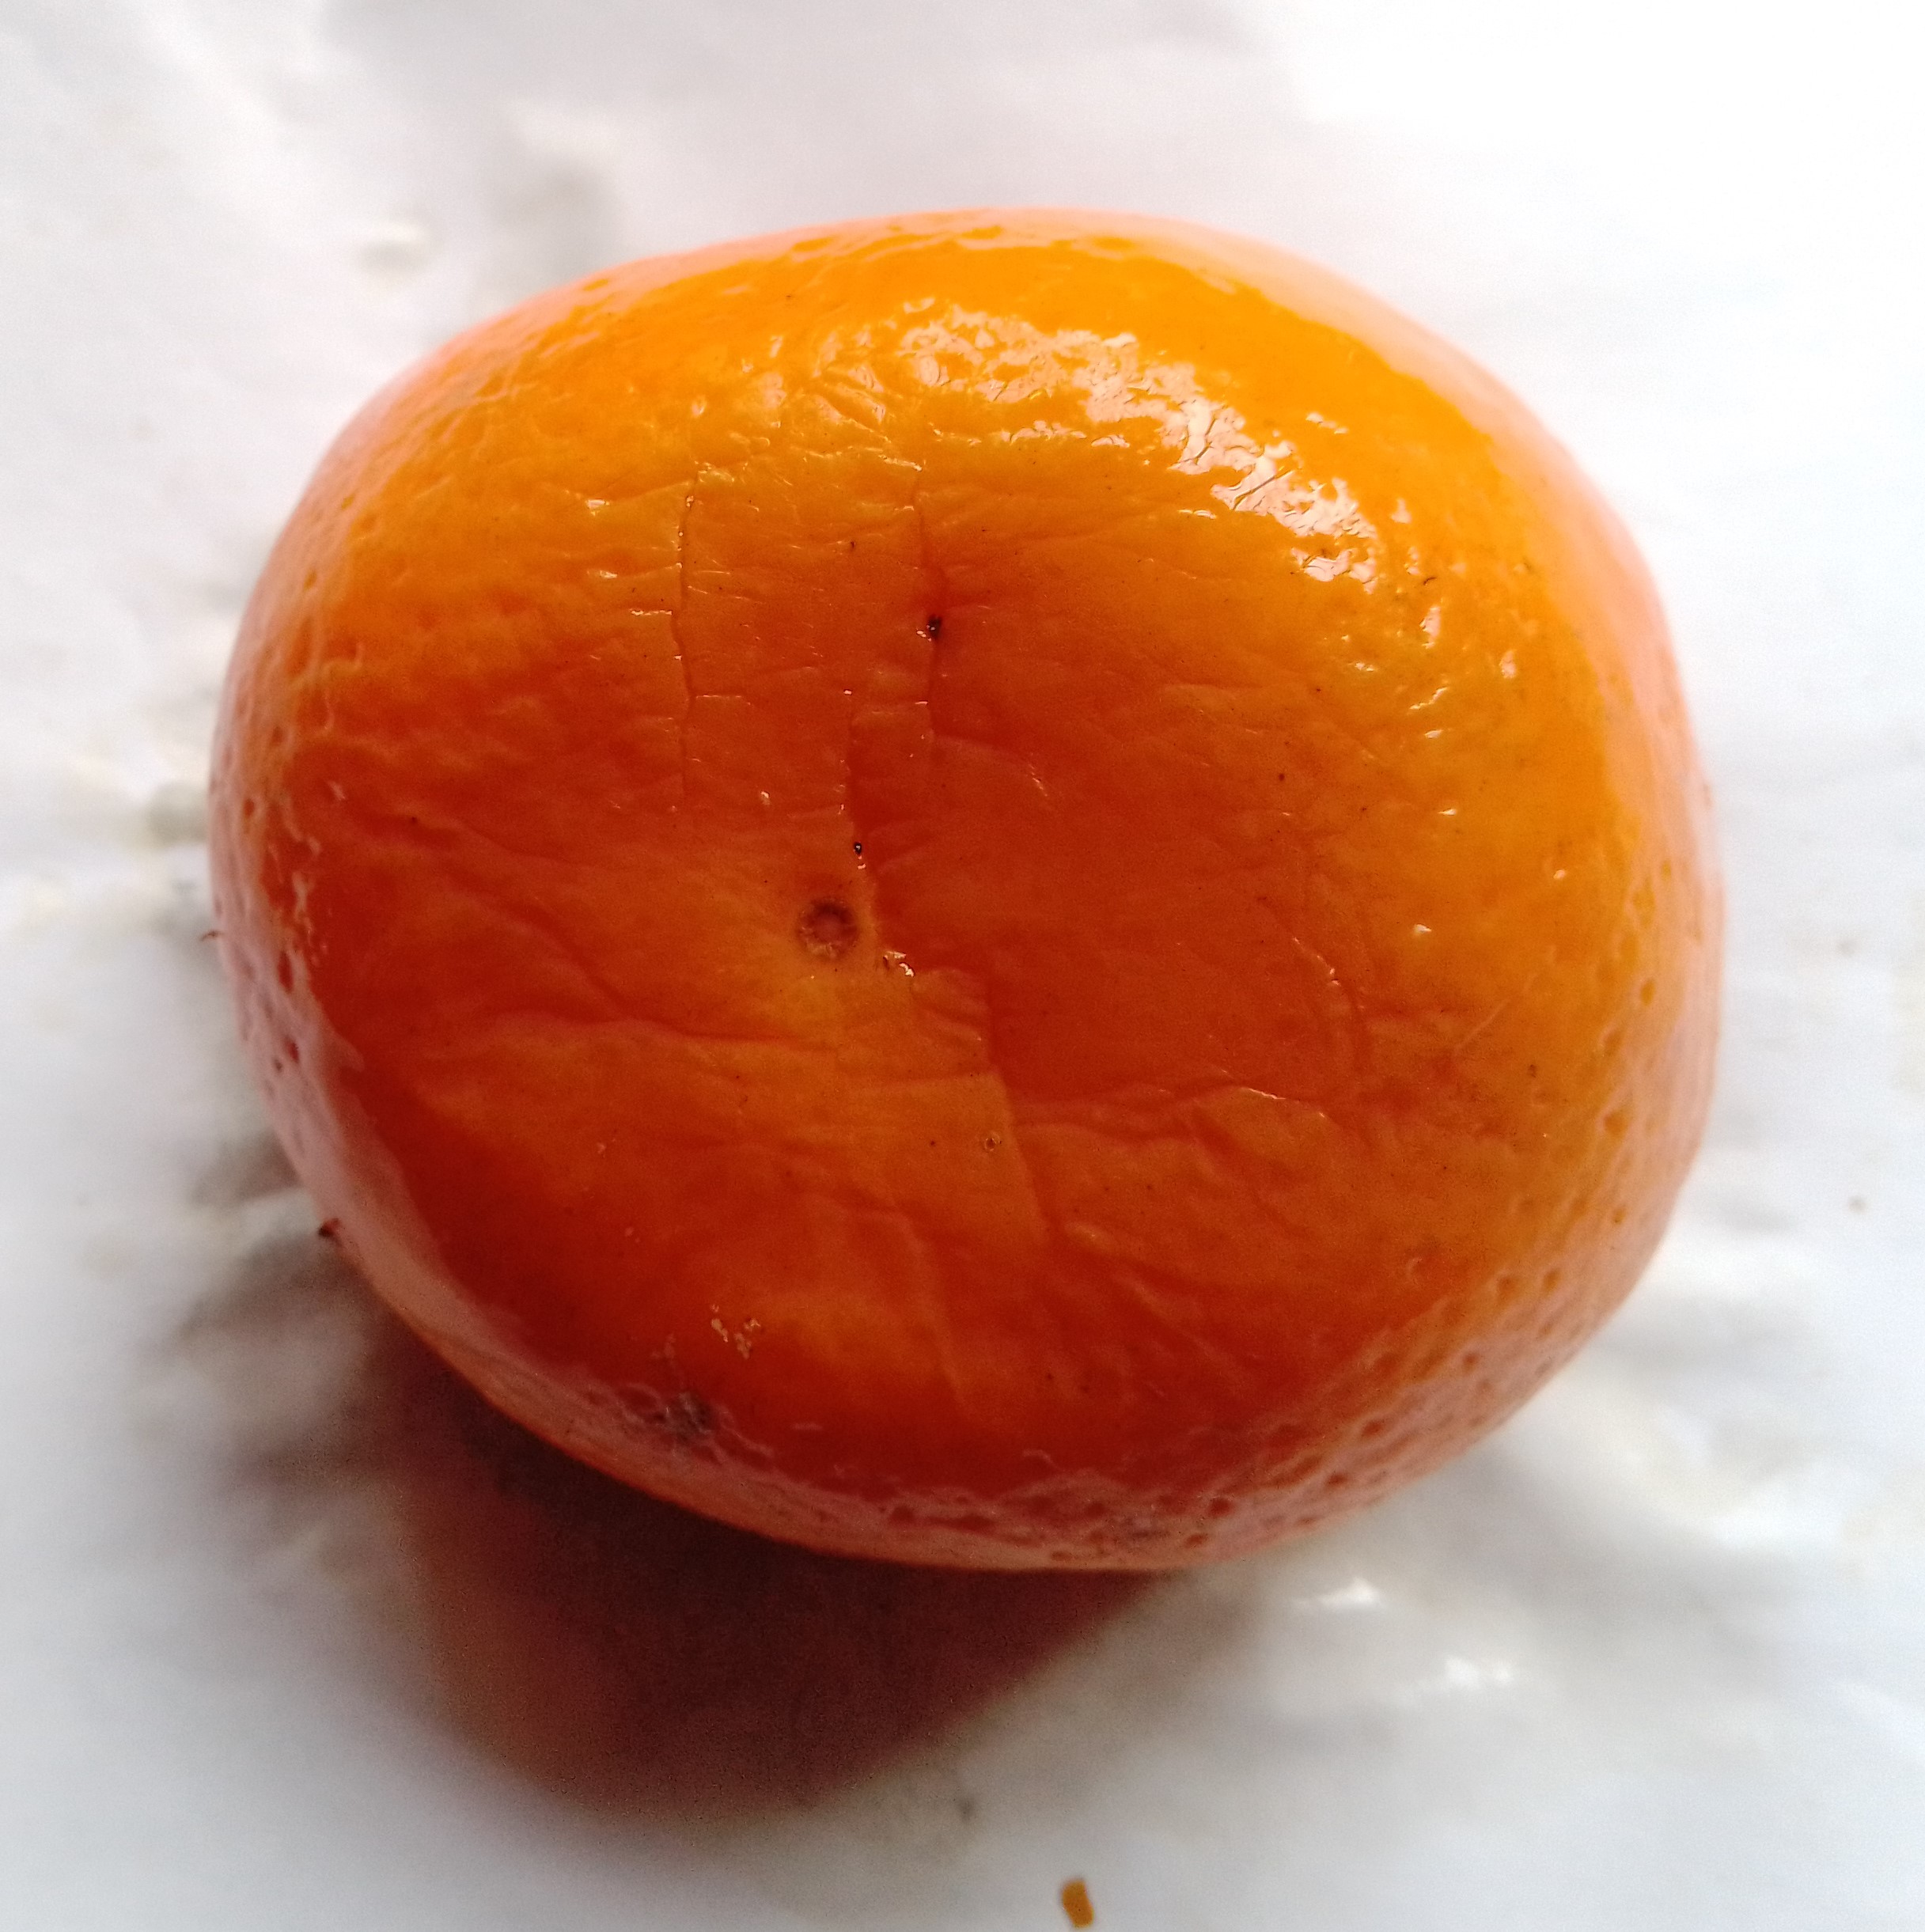
Fruit: orange
Condition: rotten